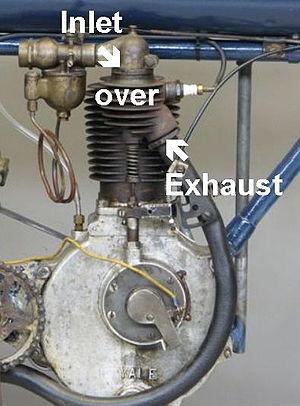
Le moteur IOE, soit admission au-dessus de l'échappement et connu aux États-Unis sous le nom de F-head, est un moteur à combustion interne quatre temps dont le dispositif de commande des soupapes OHV comprend des soupapes d'admission à l'intérieur de la tête de cylindre alors que celles d'échappement sont latérales et à l'intérieur du bloc moteur.